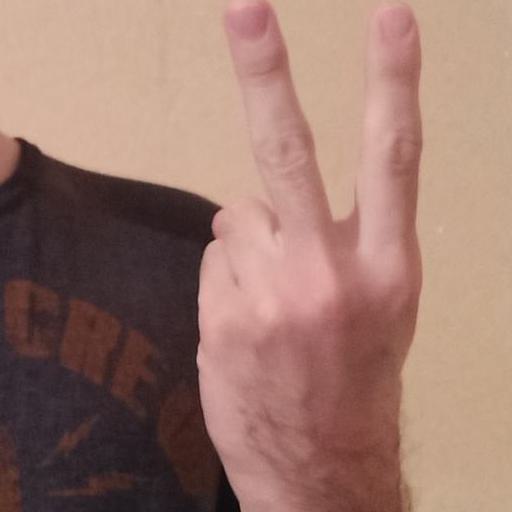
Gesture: peace_inverted